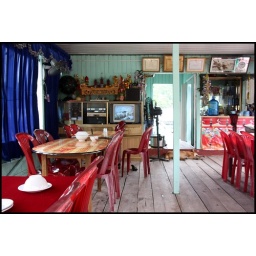
a good place to eat a burned fish in cat ba island